Aleksandar Stamboliyski

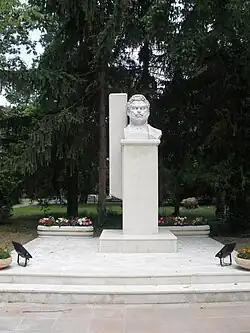
Monument of Stamboliyski in the town of Stambolyiski

After the coup d'etat, Stamboliyski relocated to his native village of Slavovitsa. From his native village, Stamboliyski was organizing a counter-insurgence that was large in number but weak in arms. On 14 June 1923, he was taken prisoner by activists of the IMRO, brutally tortured, and murdered. The IMRO members were extremely brutal because of his signature on the Treaty of Niš. His hand that signed the Treaty of Niš was cut off. He was also blinded in his torture and his head was cut off and sent to Sofia in a box of biscuits. Besides Stamboliyski, other notable BANU representatives were killed immediately after the coup as well, such as the mayor of Sofia .